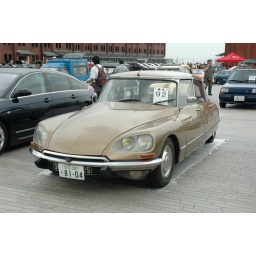
Scenery of event of French car &amp;quot;French French 2008&amp;quot; held in Yokohama red brick warehouse on June 28.